Railroad switch

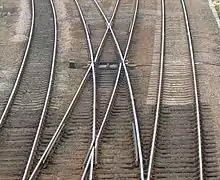
A switch diamond at a junction in the UK

"Run-off points" are used to protect main lines from stray or runaway cars, or from trains passing signals set at danger. In these cases, vehicles would otherwise roll onto and foul (obstruct) the main line and cause a collision. Depending on the situation in which they are used, run-off points are referred to either as trap points or catch points. Derailers are another device used for the same purpose.